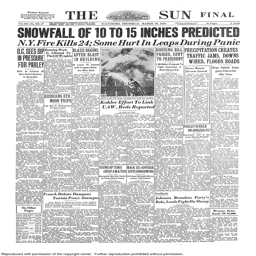
click on the newspaper above to get a closer view of the front page .